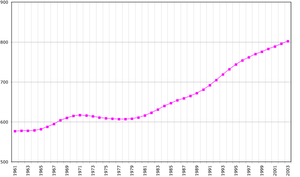
En 2015, Chypre avait une population de 1 189 197 habitants, incluant Chypre du Nord.
Chypre, en forme longue la république de Chypre, est un État situé sur l'île de Chypre dans l’est de la mer Méditerranée, dans le bassin Levantin. Bien que Chypre soit géographiquement proche de la région du Proche-Orient et la seule île majeure de la Méditerranée située en Asie, le pays est rattaché politiquement à l'Europe et est membre de l’Union européenne. Depuis 1974, le tiers nord de l’île, située au-delà de la ligne verte contrôlée par les troupes de l'ONU, est sous contrôle turc et en 1983, ce territoire sécessioniste s'est proclamé République turque de Chypre du Nord. Cette dernière continue aujourd'hui encore à ne pas être reconnue par l'ONU.